1993 Cotton Bowl Classic

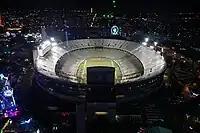
The Cotton Bowl in Dallas, Texas, hosted the Cotton Bowl Classic.

The 1993 Mobil Cotton Bowl Classic was a college football bowl game played on January 1, 1993, at the Cotton Bowl in Dallas, Texas. The bowl game featured the Notre Dame Fighting Irish versus the Southwest Conference champions, Texas A&M. Notre Dame upset the previously undefeated Aggies in a 28–3 victory.